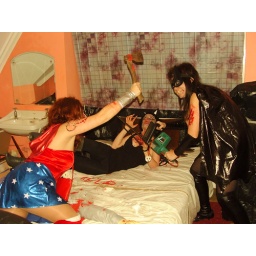
cat woman being slaughtered by bat girl and wonderwoman